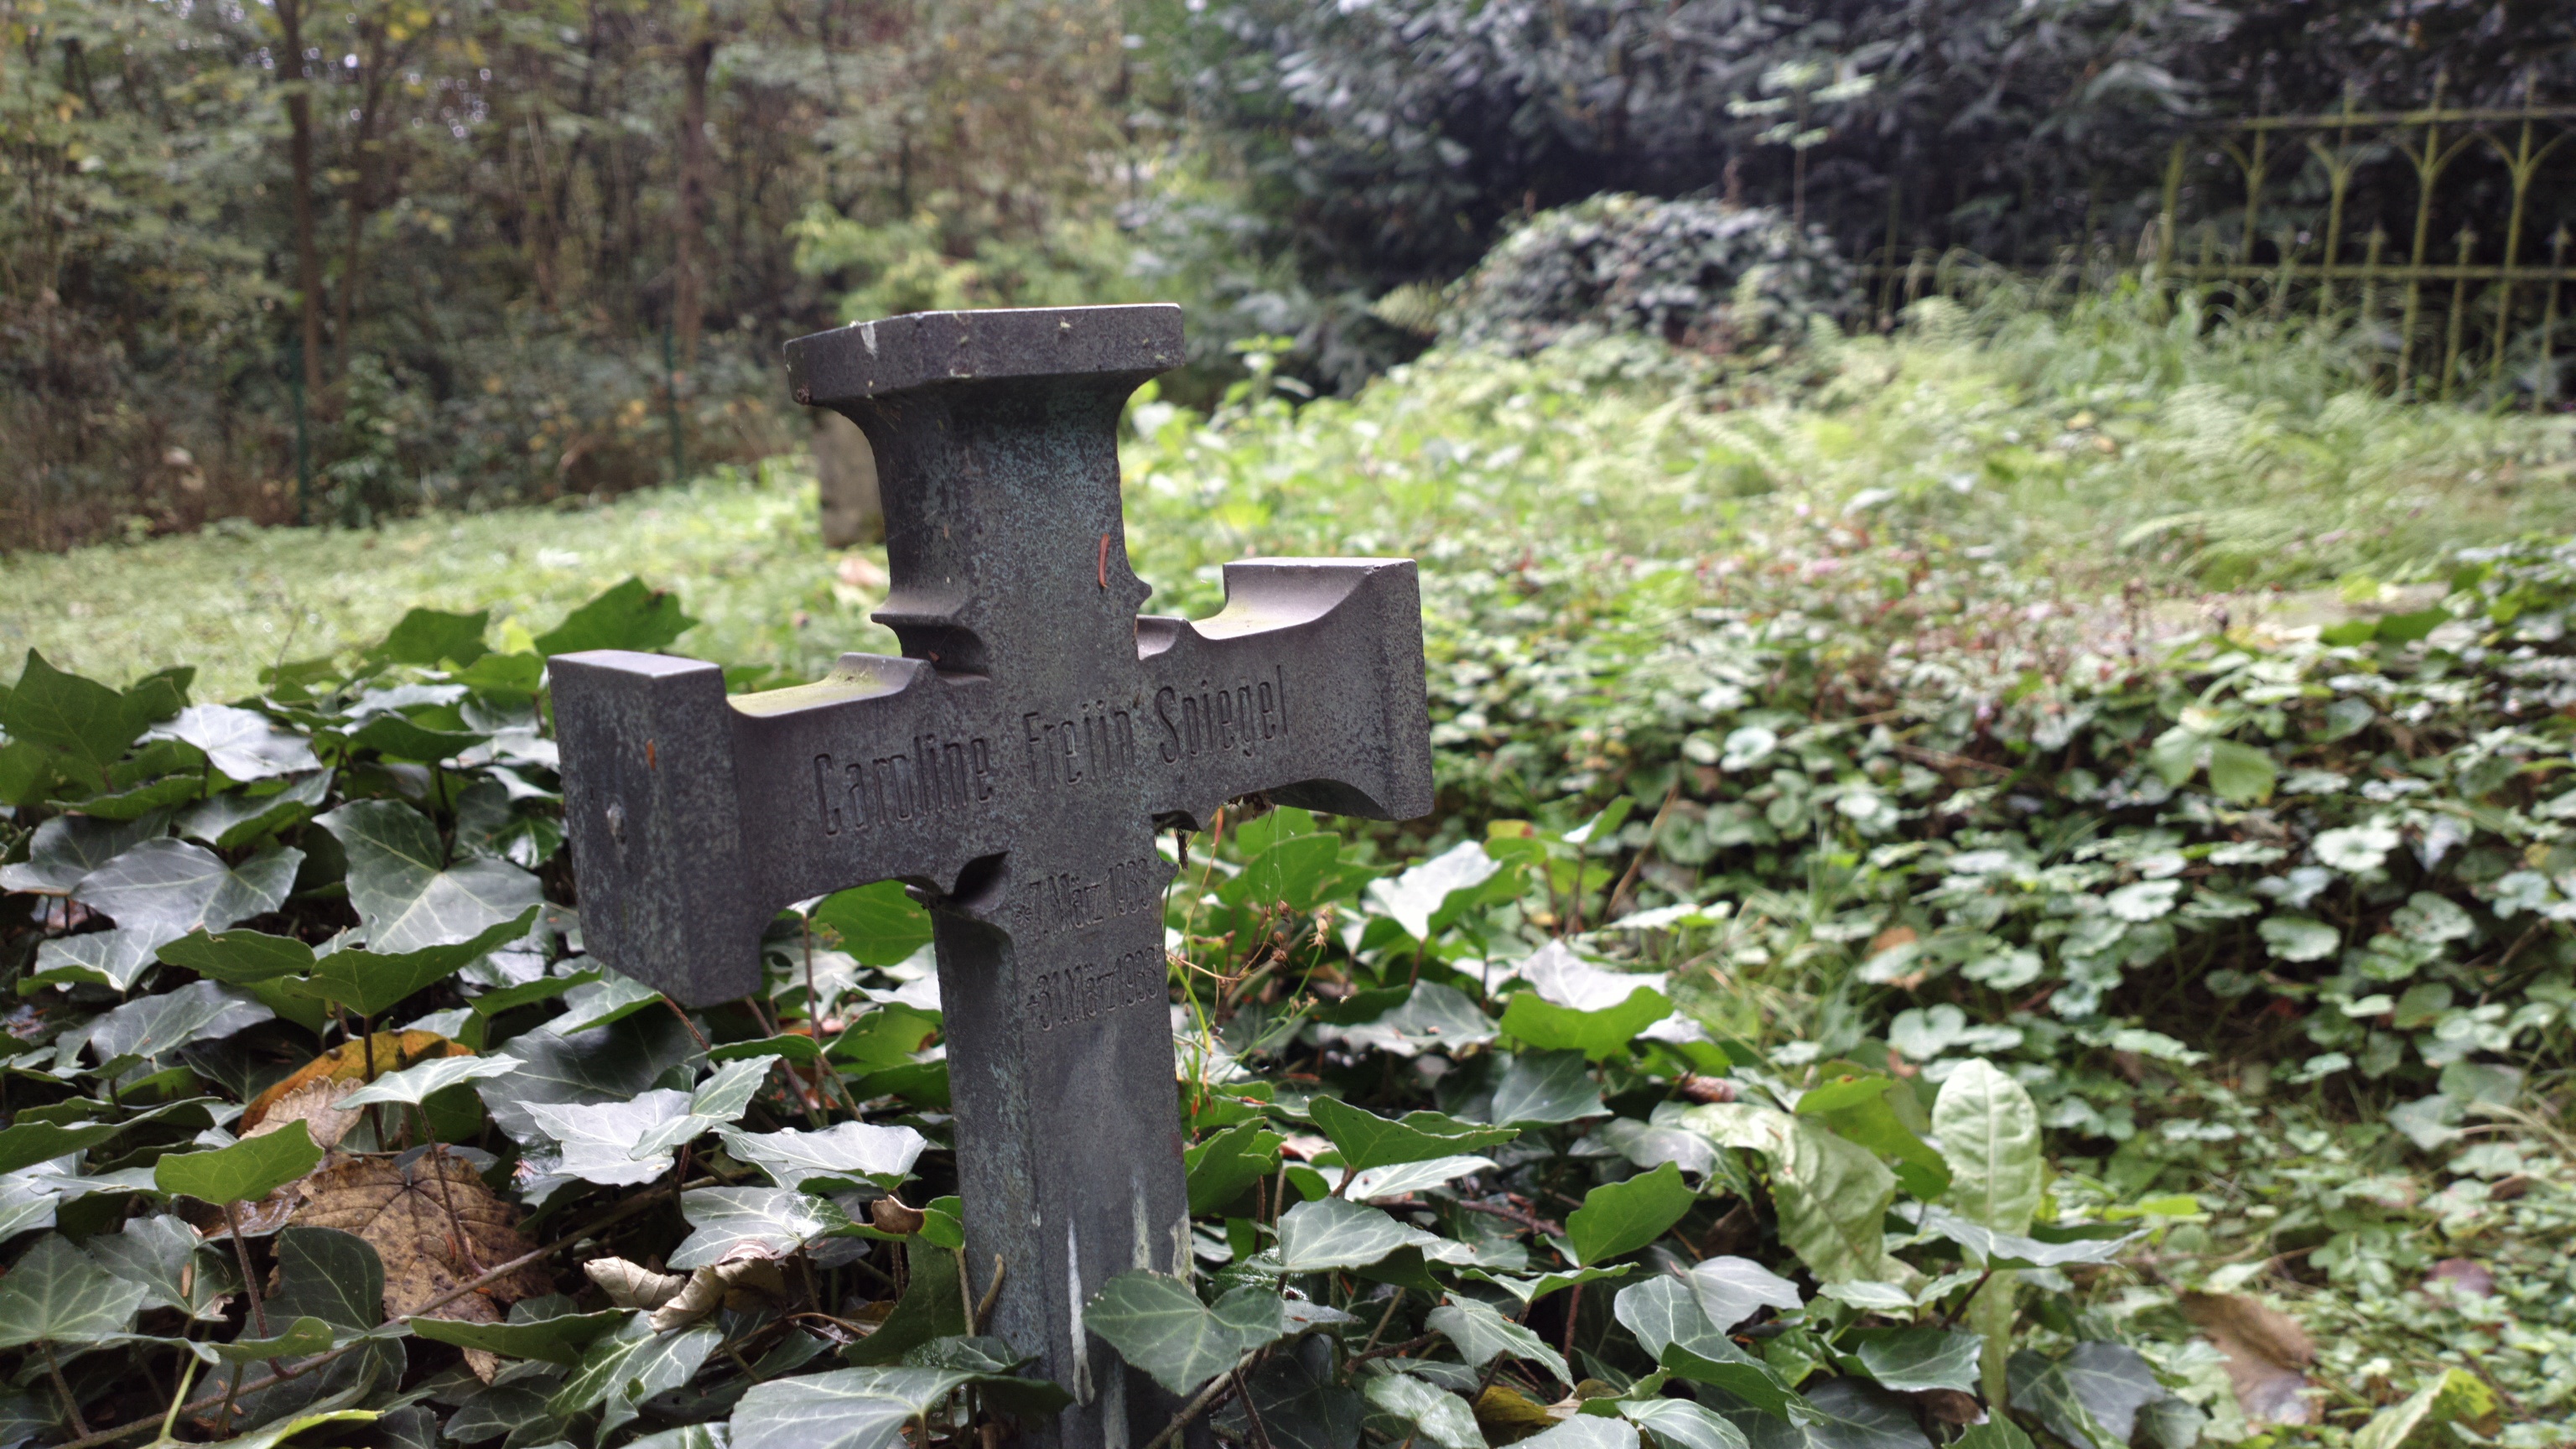
cemetery, grave, headstone, woodland